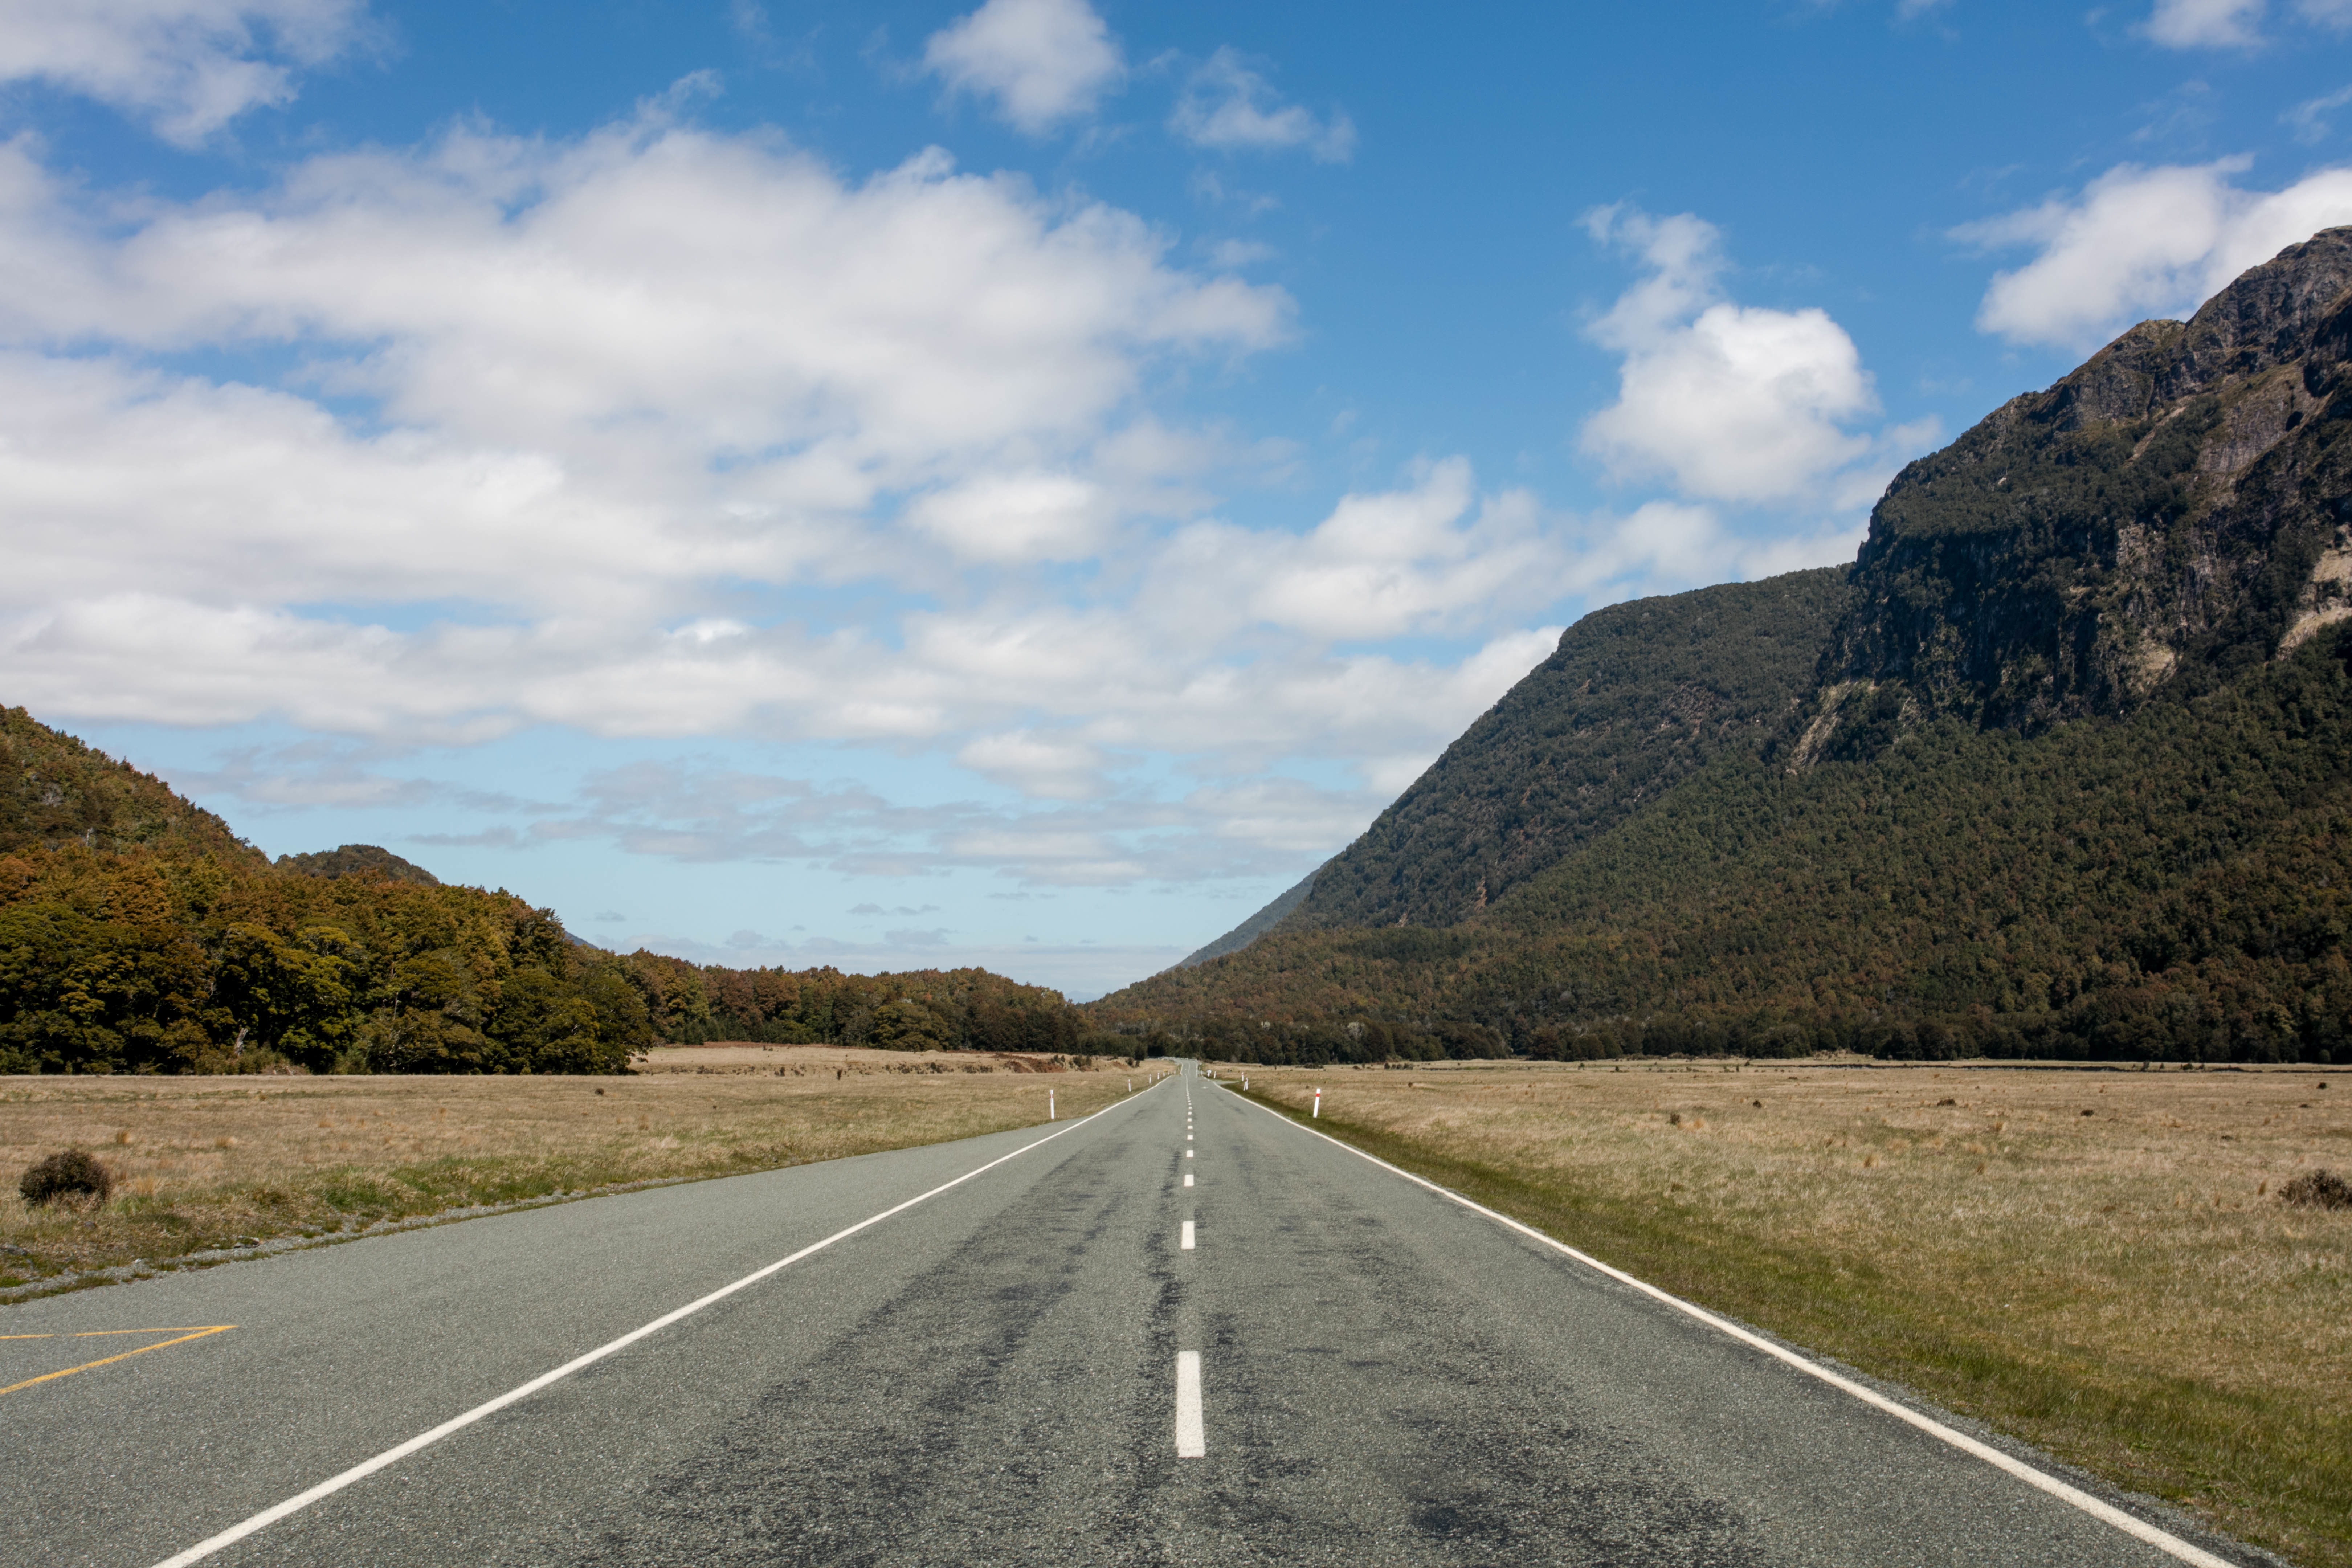
landscape, mountain, road, hill, highway, mountain range, road trip, infrastructure, badlands, mountain pass, mountainous landforms, nonbuilding structure, controlled access highway